Innocence of Muslims

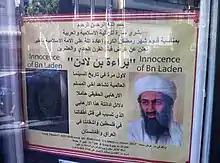
Movie poster for "Innocence of Bn Laden" at the Vine Theater, June 2012

The film was supported and promoted by pastor Terry Jones, known for a Quran-burning controversy, which also led to riots around the world. Jones said that he planned to show a 13-minute trailer at his church, the Dove World Outreach Center in Gainesville, Florida, on September 11, 2012. It was reported on September 14, 2012, that a planned screening by a Hindu organization in Toronto would be coupled with "snippets from other movies that are offensive to Christians and Hindus". Because of security concerns, no public venue was willing to show the film, although the group still planned on showing the film in the future to a private audience of about 200 people. Siobhán Dowling of "The Guardian" reported that "a far-right Islamophobic group in Germany", the Pro Germany Citizens' Movement, had uploaded the trailer on their own website and wanted to show the entire film, but authorities were attempting to prevent it.